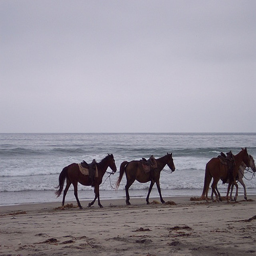
A group of horses with saddles on running down a beach.
A group of brown horses walking on top of a sandy beach.
four horses walking on a beach next to the water
A couple of horses traveling down a sandy shoreline.
Several horses walking down the sand on the beach.